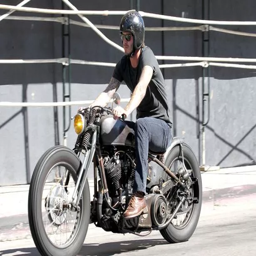
celebrity takes his custom made motorcycle out for a spin